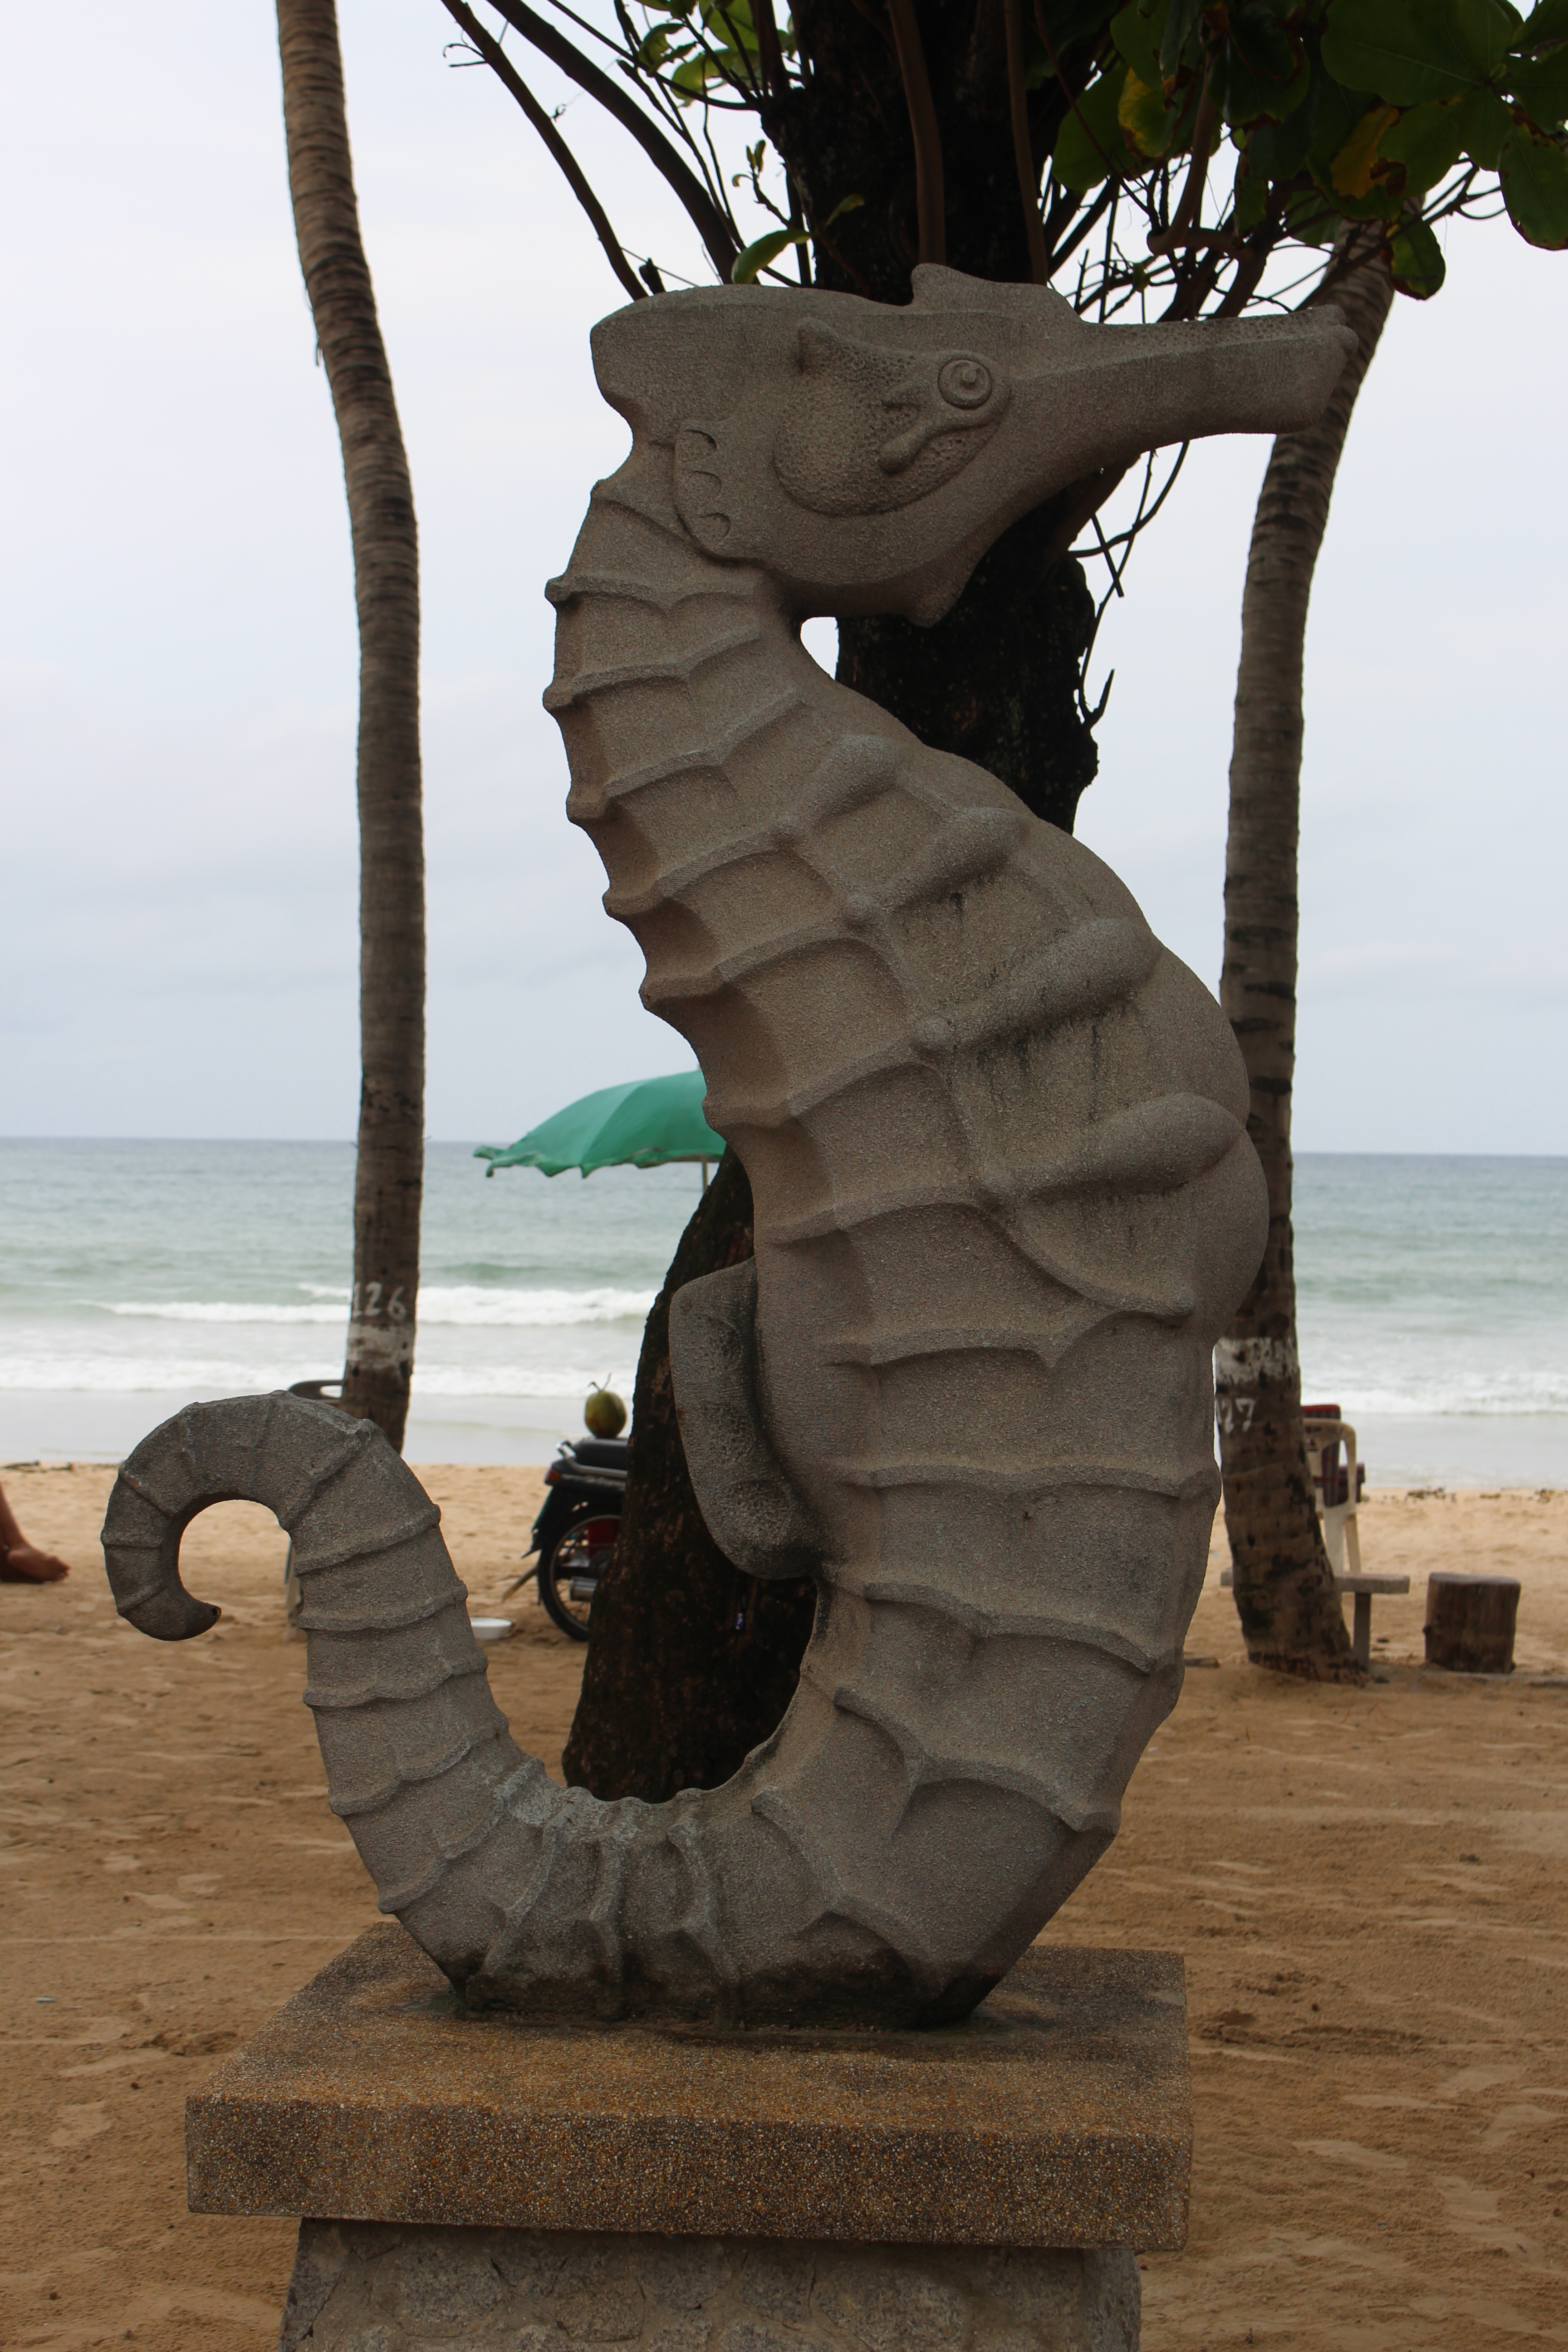
beach, sand, rock, wood, monument, travel, statue, material, thailand, sculpture, art, temple, carving, seahorse, human positions